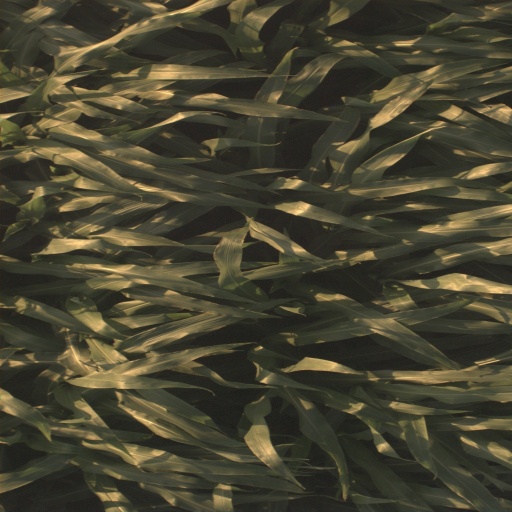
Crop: sorghum